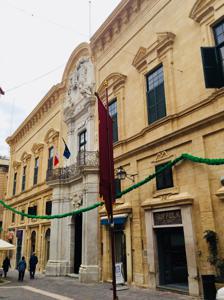
Building: Castellania (Valletta)
Country: Unknown
Year built: 1760
Maltese government building This article is about the former courthouse in Valletta, Malta. For other uses, see Castellania . Castellania Kastellanja, Kastellanija, Kistlanija, Klistanija, Klistjanija, Chistlania The main façade of the Castellania in 2018 Former names Gran Corte della Castellania (many variants) Gran Corte della Valletta Palais de Justice Palace/Courts of Justice Palazzo di Giustizia Palazzo della Castellania Palazzo del Tribunale Castellany Alternative names Palazzo Castellania Castellania Palace Châtellenie General information Status Intact Type Courthouse Architectural style Baroque Location Valletta , Malta Address No. 11–19, Merchants Street, Valletta, VLT 1171 Coordinates 35°53′48″N 14°30′45″E / 35.89667°N 14.51250°E / 35.89667; 14.51250 Current tenants Ministry for Health, the Elderly and Community Care Construction started 1757 Opened 1760 Owner Government of Malta Technical details Material Limestone (façade decorated with Carrara marble ) Floor count 2 Design and construction Architect(s) Francesco Zerafa (Completed by Giuseppe Bonici ) The Castellania ( Maltese : Il-Kastellanija ; Italian : La Castellania ), also known as the Castellania Palace ( Maltese : Il-Palazz Kastellanja ; Italian : Palazzo Castellania ), is a former courthouse and prison in Valletta , Malta that currently houses the country's health ministry. It was built by the Order of St. John between 1757 and 1760, on the site of an earlier courthouse which had been built in 1572. The building was built in the Baroque style to design of the architect Francesco Zerafa , and completed by Giuseppe Bonici . It is a prominent building in Merchants Street, having an ornate façade with an elaborate marble centrepiece. Features of the interior include former court halls, a chapel, prison cells, a statue of Lady Justice at the main staircase and an ornate fountain in the courtyard. From the late 18th to the early 19th century, the building was also known by a number of names, including the Palazzo del Tribunale , the Palais de Justice and the Gran Corte della Valletta . By the mid-19th century the building was deemed too small, and the courts were gradually moved to Auberge d'Auvergne between 1840 and 1853. The Castellania was then abandoned, before being briefly converted into an exhibition centre, a tenant house and a school. In 1895, the building was converted into the head office of the Public Health Department. The department was eventually succeeded by Malta's health ministry which is still housed in the Castellania. The building's ground floor contains a number of shops, while the belongings of Sir Themistocles Zammit 's laboratory are now housed at the second floor and is open to the public by appointment as The Brucellosis Museum . History Institution The Magna Curia Castellania ( Italian : Gran Corte della Castellania ; English: High Court of the Castellania ) was a court and tribunal in Hospitaller Malta . The institution had been founded by the Order of St. John in Palestine in 1186. It was later established in Rhodes where it became known as Pragmaticæ Rhodiæ , and remained active there until the expulsion of the Order from the island in 1522 . The institution was established in Malta on 5 September 1533 after the arrival of the Order, during the magistracy of Grandmaster Philippe de L'Isle-Adam and it is sometimes distinguishably known as the Magnæ Curiæ Caſtellaniæ Melitenſis . It was among the first institutions that was found to require reforms. Johannes Quintinus was given responsibility to prepare the first set of laws for Malta, which were later established by the Grand Master. The institution followed the Sicilian legal system, known as the Ritus Magnæ Curiæ Siciliæ . It was headed by a Castellan , also known as the President of the Castellania , who was a knight of the Order. He was ceremonially always followed by a page boy carrying a rod on a cushion when walking in public, with the rod symbolising his position, earning him the nickname captain of the rod . Composition The institution included two judges, one for the civil court and one for the criminal court. In the same building were the Office and Court of Appeals. The judges of the Castellania were native Maltese and dealt with cases that took place in the district of Valletta, Floriana and the Three Cities . Other districts, such as those under the courts of Mdina and Rabat , followed the same model and had to adopt decisions taken at the Castellania. On three days per week, the Fiscal Prosecutor brought cases before the judges. A Head Notary liaised for decisions taken by the institution. There was a Cancelliere , who was responsible for receiving and preserving judicial acts, registering the sentences meted out by the judges and supervising the other workers in the courts. There was a Gran Visconte (the Chief of police) who coordinated the police, and the Capitani di notte who implemented the sentences. Other workers included an official who saw that prisoners were treated fairly, those who were responsible for the archives and advocates for legal aid. Advocates were generally Italian-speaking Maltese, as most knights and foreigners considered the position  for the inferior people. A report was drafted weekly and sent to the palace of the Grand Master , informing about occurrences presented to the Castellania. The Castellania was the supreme court of justice of the islands, hence called Gran Corte or the variants in legal documents . The Grand Master had the absolute power to preside over the institution. The Papacy quarreled for a superior decision, such as when there was conflict with the court of the Bishop, but citing sovereignty of the princely Grand Master it was never conceded. The Castellania originally had decision over every aspect of life, including public morality and religion, but having the Islands been visited by an official of the Holy See in the 16th century and found lack of enforcement by the knights in religious aspects, the Inquisition was established. With the presence of the Inquisition, the Holy See considered Malta similar to a colony , but through the Castellania the Order kept rigid control and sovereignty over Malta. Though the Inquisition had the power to issue a death penalty in cases related to religion, such as heresy , fornication and sodomy , it generally left it at the discretion of the Castellania. Religious monks, including the Bishop of Malta, were not to be subject of decisions taken by the Castellania but there were instances of having to make exceptions as per offense to the state. In the late eighteenth century, under Grand Master de Rohan, Giovanni Niccolò Muscat has triggered significant controversy over his views on church-state separation in matters which are not religious in nature. In its time, the Castellania was considered to be a secular court. Cases generally consisted of secular parties, with secular accusations, for cases of secular nature. Officially it treated people with more equity ; religious courts in Malta under Roman Catholicism would refer to non-Christians and people with diverse abilities as creatures , because of their " imperfection ", whereas the Castellania considered all people as humans . However the Castellania distinguished the non-Christians by considering all others as aliens , of which difference also has had negative impact in terms of equality before the law, and in practice it was still theocratic . Women had same rights as men to institute for court action. In military context the knights were not subject to the Castellania, and were instead prosecuted at the Military Tribunal (Tribunale Militare), however it received assistance from the higher hierarchy of the Castellania such as from the judge of the criminal court. The law was amended with the issue of a Bando by the Grand Master. Particular bandi regulated the procedures of medicating a seriously wounded person, where the Castellania had to be informed by medical practitioners within less than a day from the assistance. From Birgu to Valletta The courts and tribunals were initially housed in a building in Birgu . After the Order moved their headquarters to Valletta , the Castellania moved as well. The Castellania building in Birgu was handed to the Inquisition for free. In Valletta, it was initially housed inconveniently in Strada Stretta, at the back of the Treasury of the Order , in a building belonging to Bailiff Bandinelli. It was sometimes known as baglio , an Italian architectural reference to courthouses, or Tribunale della Giustizia . Grand Master Jean de la Cassière bought the present site of the Castellania in Valletta for the courts to have an adequate location. Meanwhile, the original Castellania in Birgu was converted into the Inquisitor's Palace in 1574. The building of a Castellania was made in the original plans of Valletta. One of the plans for the Castellania was also to be built within the reserved area of the auberges of the knights, known as the Collacchio , but limiting access to a vast area in Valletta was found to be unpractical and the initiative was abandoned. The first Castellania marked with 'Z', depicted on a map dated c. 1600. The first purposely built Castellania in Valletta was built in 1572 by la Cassière, and was likely designed by Girolamo Cassar , similar to other Valletta buildings of the late 16th century. The building had a military appearance, with the corners designed with massive quoins , typical of Cassar. Though the building had only one actual corner on St John Street crossing with the Square, the other ends touched the adjoining buildings. The Castellania made use of a bell, became popularly known as the ruffiana , to convey messages to the people and inform about an event. A chapel was located in the building for the spiritual services of prisoners. Similar to other prominent buildings, the Castellania was provided with water within its courtyard by connection to the Wignacourt Aqueduct . In 1646, Pierre Garsin was commissioned to execute works within the prison section of the first Castellania which constituted of works on the walls that were examined to be in a state close to collapse. People in prison were generally those awaiting trial by the Castellania, but also by the Inquisition. Regulated visits to captives were allowed. The building had a main front door which was used for official purposes such as by the Castellan of the Gran Corte della Castella . The Magistrato degli Almamenti or Tribunale degli Armamenti , founded by Grand Master Wignacourt, was initially housed in the first Castellania building but moved to a separate location during the rule of Grand Master Perellos, who had established the Consolato del Mare in 1697. The first Castellania of Valletta was demolished in the mid-18th century on orders of Grand Master Manuel Pinto da Fonseca , as he despised its austere architecture and wanted a symbolic building of his absolutism. Pinto continued on similar steps of his predecessor, Grand Master Wignacourt, by taking several initiatives and make stately projects, and a new Castellania was one of the main prospects. There are claims based on word of mouth that in the 18th century the courts and tribunals were housed at 254, St. Paul's Street (now known as Europe House, and occupied by the offices of the European Commission and the European Parliament ), plausibly between 1757 and 1760, however this is considered as a hearsay . Construction Inscription commemorating the reconstruction of the Castellania Knights Giacomo de Blacas d'Aups and the Giorgio Valperga di Masino were given monopoly rights for four decades over the use of wind-power machines for the production of marble, metals, limestone and timber in Malta by Pinto in 1752. As a benefit of granting such license, Pinto secured the benefit that service for the construction of public and private projects would cost a quarter less than if handmade. The limestone used was from Misra(h) il-Barrieri in Santa Venera . A new Baroque building was constructed on site of the first Castellania, creating significant employment, with works commencing in 1757. Throughout the course of construction, prisoners were held in a tower near Valletta 's Porta Reale , probably the tower of Saint James Cavalier . The new Castellania was built to a design by the architect Francesco Zerafa , but he died during its construction on 21 April 1758. His work was completed by then Engineer, who was just elevated to architect, Giuseppe Bonici . Zerafa is accredited for the main design, and for the subjected building he has post mortem established himself as a respected architect. The edifice was completed in 1760, and saw the last finishes in October of that year, after which on 23 of that month was able to accommodate its intended functions. As a general rule, by the Officio delle Case (Officium Commissariorum Domorum), the buildings in Valletta were required to be ready within three-years period from start to completion. The Castellania was built in conformity with the Officio delle Case. The chapel was consecrated on 15 November of that year, which also marked the official inauguration. The main commemoration for the opening is an inscription above the central doorway which praises Grand Master Pinto for his achievement in rebuilding the courthouse. The prisoners were transferred to the new prison three days later, on 18 November 1760. Local hard limestone was used for construction, however the main portico was decorated with Carrara marble . Some of the marble used was cannibalized from the ruins of the Temple of Proserpina , an ancient Roman temple in Mtarfa which had been discovered in 1613. A craftsman who worked on the decorative sculpture of the Castellania's façade's central-piece and chapel was Maestro Giovanni Vito , the Puglisi (from Pùglia ), a Neapolitan buonavoglia (a rower on the galleys ). He would become the first man to be convicted of murder and sentenced to death by hanging in the new Castellania on 15 December 1760. With the remodelling of the edifice, Pinto has ubiquitously besprinkled his heraldic symbolic couchant crescents, in the interior and exterior of the architecture of the building, to convey a message of his absolutism and opulence . Sometimes after its completion, artist Tiepolo Favray took record of the notorious building. Disseminated information among European monarchies compared it to be of proportionate to the expectations of the most powerful nations. Courthouse During the 18th century, by hosting the courts and the tribunals, it was known as the Corte della Castellania (or the variants) and sometimes as the Palazzo del Tribunale . Among the common public was, however, simply known as the Court of the Grandmaster , probably to simply distinguish it from the courts of the inquisition and of the Bishop. Some judges of the Castellania, such as Vincenzo Bonavita (1752–1829), served during four different periods- firstly during the Order of St John, then during French occupation, the British protectorate and finally under the Crown Colony period. The locals preferred to be subjected to the Court of the Bishop or the Inquisition, rather than Castellania. Order of St John Interior of the Castellania Civil and criminal cases commenced after its completion, as was intended. Court sittings already started to be heard at the remodeled Castellania prior its inauguration. Conflict between the court of the Grand Master and that the court of the Bishop was a common issue during the reign of Pinto. The Bishop of Malta continuously lobbied against sentences by the Castellania when the accused was a monk. Several instances went as far as Rome to be settled. Pinto believed that it was justified to take a decision when state interest is threatened. Homosexual practice was punishable by death by the Castellania. In an uncommon case heard in 1774 was when an intersex person, 17-year-old Rosaria "Rosa" Mifsud, a.k.a. Primitiva, from Luqa petitioned for a sex change to wear as a man, instead of the female clothing worn ever since born. Two medical experts were appointed by the court to perform an examination . This case gives detail of the use of experts in the field, similar to the late modern period . The examiners were the Physician-in-Chief and a senior surgeon , both working at the Sacra Infermeria . The Grandmaster took the decision for Mifsud to wear only men clothes from then on. The decision was taken to the court of appeals , which appointed other seven medical experts that agreed with the observations of the previous two experts. Following the Rising of the Priests in 1775, three of the rebellion's leaders were executed without receiving fair trial. The death penalty was signed by the Castellano under the orders of Grand Master Francisco Ximénez de Tejada . Prior to judgement, some of the rebellions were locked up in the secretive prisons near the courtroom of the Castallania, some at the Castellania dungeons, and in other Valletta buildings. All those arrested were recorded on the Libro del Carcerati Della Magna Curia Castellania . Among them was Gaetano Mannarino, the leader of the rebellion. Some of them were condemned to death by strangulation in the dungeons of the Castellania. The whole process went against the conformity of the courts in Malta as the priests were not to be subjected to the Castellania but to the court of the Bishop. However the Inquisition had already determined in previous decision-making that crimes of serious nature were not to have ecclesiastical immunity from criminal prosecution at the Castellania. Some sources say that only the laymen were prosecuted at the Castellania, while the priests were tried at Fort St Elmo. Ximenes died a natural death within weeks after the sentences, with some locals believing it was a divine providence for his merciless judgement against the clergy. In 1777, Grand Master Emmanuel de Rohan-Polduc introduced the Supremum Justitiæ Magistratum (Collegiate Tribunal of the Jury's Supreme Magistrate) in order to establish more separation of powers in judicial decisions . Giandonato Rogadeo, an eminent European jurist , was requested to come to Malta in 1781 by de Rohan to address issues related to common law. Rogadeo went on to author the Diritto Municipale , between the year of his arrival and 1784, a law book to be used for the Castellania. During his stay in Malta, he further observed that it was not the law which was just problematic but also the judges and advocates which were corrupt. His work was opposed by the advocates and judges, with Baron Gaetano Pisani and Judge Gio Nicoló Muscat anonymously publishing works in Rome in 1783 to challenge it and aiming to keep the status quo which had limited considerations. It became the primarily Maltese law of the Code de Rohan , a humane set of laws, which brought significant reformation to criminal law. The Code incorporated previous laws introduced from former Grand Masters with a more liberal approach. It also set standard regulations for advocates, with some flexibility. It was subsequently amended with the use of bandi . The Code de Rohan clarified the role and powers of the "Giudice Criminale della Gran Corte della Castellania". It gave judges the right to decide on cases presented before them, instruct for investigations of serious nature, conduct inquiries, take action as themed necessarily. The Diritto Municipale was abolished in 1854, during the British period, and replaced by a more lenient Criminal Code. During his magistracy, Grand Master de Rohan sentenced the Castellan, allegedly for practicing conflict of interest considering his position, to a life in prison but was allowed to escape and lived in exile. Giuseppe Elia Pace, an advocate and close friend of Mikiel Anton Vassalli , was found guilty of treason during the reign of de Rohan and was sentenced for flogging in Valletta followed by a permanent exile out of Malta. Vassalli was imprisoned at the Klistanija at the end of the rule of the Order of St. John, and was accused of plotting revolutionary ideas during the magistracy of Grand Master Hompesch . Vassalli denied the accusations and remained imprisoned. Meanwhile, he received visits from the father of Fortunato Panzavecchia. While dining together around a table with prison guards, Panzavecchia took notes from conversations he had with Vassalli. These notes shed more light on the life of Vassalli, who after his death became the national Maltese linguistic. Though given a life sentence, he either managed to escape or was released after the expulsion of the Order from Malta. French Republic Malta was invaded by the French First Republic in June 1798, and the Order was expelled from the island, resulting in the French occupation of Malta . Grand Master Hompesch was pressured to capitulate , as the Maltese nobility and the Magistrate of the Castellania, together with influential and high ranking figures made it clear to the Fiscal of the Castellania that, unless he surrendered, those resisting the French would have to simultaneously face an internal revolution . The French reformed the legal system with the country being divided into provinces for roughly each 3,000 inhabitants, all with their own civil and criminal jurisdiction for the Justice of Peace : this included the use of the Castellania. Corporal punishment , which was leniently used at the end of the rule of the Order of St John, was officially abolished by the French. Religious figures, such as Franciscan Prelate Monsignor Axisa, were prosecuted at the Castellania and also kept there under arrest if required. The institution of the Castellania was replaced by the Tribunale Provisorio and the Tribunale Civile di Prim'Instanza . The post of Castellano was abolished, and judges were nominated by the Commission de Gouvernement . By 6 July public buildings in Valletta were renamed, with the Castellania renamed as Palais de Justice . The creation of the newly introduced court in Malta according to republican ideals, on 16 July 1798, saw the abolition of the Order's Courts and Tribunals together with the abolition of the Courts of the Bishop and the Inquisition. Giovanni Niccolò Muscat was made a judge and president of the court during the French period but was soon dismissed by the French. Not less than three full cases of silver secured at the Castellania, were taken by the French on 8 November 1798, and were melted to create coins to remunerate the Jacobins . It was one of a series of similar reasons that consequently triggered a Maltese revolt. The French law system did not last enough to influence the Maltese courts at the time. British protectorate After a successful Maltese uprising against the French occupation , in 1800 Malta became a British protectorate , with the Castellania becoming known as the Gran Corte della Valletta . It was amongst the first public institutions to be reestablished. The documents of the Tribunale della Gran Corte della Castellania were given by Government Alexander Ball to the Gran Corte Vescovile (Court of the Bishop) with other documents of the church and the Inquisition at the request of the ecclesiastic authorities. Apart from those of the Court of the Bishop, the others (including those of the Castellania) were all found to be irrelevant to the church and were transferred to the Palace of the Inquisition in Birgu. The documents of the Tribunale della Valletta were likely transferred to the palace of the Inquisition by mistake but those arriving there never saw their way back to Valletta since. On 8 March 1805, a proclamation declared the restoration of the Courts of Justice. In February 1806, Ball gave instructions to presumably guarantee independence of the Judiciary, whereas the Judges could not be removed at a simple request, and legal persons would not be threatened to be jailed if they disagree with signing legal documents. At the request of the Maltese National Congress , the law was once again reformed to the ancient rights and the Code De Rohan . Vassalli was imprisoned again during the siege, and was kept at the Castellania from 16 September 1800 until he was exiled from the protectorate on 15 January 1801. While in jail at the Castellania, Vassalli read in Arabic , and vocally translated to Maltese , passages of the Quran to other inmates among him. His Quran, bound by a leather cover, was discovered when Vassalli underwent a spot check by British soldiers in the whereabouts of Porta Reale . Between 1810 and 1811 most Valletta buildings were given addresses. The first address of the main door of the building was in Italian as istrada Mercanti, No.15, La Castellania. Ġampatist Gatt was engaged with the Criminal Court as an interpreter and translator , to and from English, from 1 August 1810 to 30 June 1814. The death penalty continued to be legal under British rule and the decapitation of the offender after execution remained in use by the Castellania. In the early 19th century the building housed the Maltese Vice-Admiral Court . It was founded in June 1803. John Stoddart (1773–1856) served as the first Advocate to the British monarchy from 1803 to 1807. By 1811, during the protectorate, this court was criticized in Parliament as being unbecoming in its conduct during the early stages of establishment. It was replaced by another court and abolished in the 1890s. Literature and objects related the Vice-Admiralty Court in Malta are now exhibited at the Malta Maritime Museum in Birgu. British colony Maltese courts became  on 5 October 1813, months before the Treaty of Paris of 1814 , when Malta became a Crown colony . Soon after, in 1813, Civil Commissioner Alexander Ball terminated and transferred the judicial power of the Corte Capitanale of Mdina to the Castellania in Valletta. Similar to other public buildings, the Castellania was closed down during the plague outbreak of 1813–14 , and it was only used for emergency cases relating to the plague itself. Two people were sentenced to death for not revealing themselves of being infected of plague to relevant authorities and putting at risk the people around them. Both were executed by firing squad outside the courthouse in the street. When the plague ended, the Castellania was once again used as a courthouse and gaol for accused who were still awaiting trial. Under Governor Thomas Maitland , the British adopted a codification of a mixed system of Civil Law , which included Roman Law , Code Napoléon and continental law . Crown Advocate Adrian Dingli was trusted with the task of reforms. These reforms remain the basic of Maltese law today. By 1814 all forms of torture were abolished, however any action deemed to potentially incite a revolt could be suppressed with physical force. In 1814, the College of Auditors (Segnatura) was abolished and was replaced by the Supreme Council of Justice. The purpose of this reform was to see more equity at law at a time when the governor observed that there were questionable judicial cases, and thus gave an opportunity for review. The Government Gazette started to report prominent cases of the court after the visit of the Commissioners Austin and Lewis. Language Tuscan Italian , and to some extant Latin, was used as the main functioning language of the courts throughout the periods of the knights, French occupation, British periods, until at least 1879 when the courts had already moved out of the building. Though Maltese has always remained in use throughout the Knights period among all classes of society, the Councillor of the Supreme Tribunal of Justice Francesco Saverio Farrugia implied that Italian was considered as the maternal language which connects the country with the rest of Europe. The French language was established as the sole official language during the French occupation, however an exception was given to the courts as Italian prevailed for legal jargon . Efforts by the British to spread the usage of English during the protectorate and the early period of direct Crown control over Malta failed, mostly due to the unwillingness by the educated minority to adopt it. The supreme court proceedings were suggested to take place with the use of English, to encourage the study and use of English by judges and lawyers, but these efforts proved futile. Both during the period of French occupation and British rule, the supreme court decisions were published in Italian and the other preferred language of the government; French during the French period and English during the British periods. The Maltese language was never discussed as a possible language to be used in the Castellania. However, some documents presented to the courts were sometimes written with Italian and a mix of Sicilian or Maltese words. The language question was not solved until the 20th century, when the building had for long changed purpose. Prison See also: Debtors' prison A prison cell in the Castellania Apart from a courthouse, the Castellania also served as a prison where suspects and convicts were imprisoned. The entrance of the former prison from St John Street and is locally known as Prisoner's Street (Triq il-Kalzrati) or Hook's Street (Triq il-Ganc). Serious criminal offenders from Gozo would be taken to the court in Gozo, and on the decision of the administrative Castellan would be sent to a temporary prison in Fort Chambray , before travelling by sea to Valletta and kept locked at the Castellania until his case is heard. It was common to restrain political prisoners by locking them in the secure prison of the Castellania during the magistracy of the Order of St John. Prisoners who not awaiting trial were allowed to have visits from non-inmates . Under the Order of St. John, prisoners could be sentenced to row on the galleys as punishment. Under British rule, certain crimes were punished with penal transportation to Australia , such was the case in June 1790 of Englishman John Pace. During carnival celebrations, cross-dressing males could be arrested, and those caught by police were held overnight at the Castellania "to study for a night manners more comporting with the modest of the sex." On 15 March 1849, Lorenzo Bonello was assigned by the Governor to give service as the "Keeper of the Castellania" at the prison. The prison was permanently closed and moved to the "Palace of the Courts of Justice" in 1853. Lorenzo Aguis, a public official working as a porter, was catering for the prison before and after it became vacant. Other uses While the Castellania was in use as a courthouse and a prison, parts of the building were also used for a number of other purposes. The Castellan resided in an apartment in the same Castellania. The building hosted the Chamber of Commerce and the sittings of the Consulato del Mare in the eighteenth century, which were next to each other. It also housed the Monte di Sant'Anna until 1773, a decision taken by Grand Master Ximenes. Individuals or groups could petition at the Castellania through a supplica; common cases were from practitioners needing a license to perform their occupation and the poor requesting social benefits. For such purposes and other, the Castellania and related tribunals employed the largest number of clerks. At one point, the working environment of the clerks had no standard working hours and their outcome received country-wide criticism; this resulted in counter petitions, with the clients requesting efficient service in less waiting time and the clerks requesting increase in wages. By 1780 a bando was introduced to address these issues. Clerks were not required to be Maltese, but had to be fluent in Italian which appealed to Sicilians. Sea vessels were required by law to register at the Castellania to operate in Maltese waters and each had to pay a minimum ten grani, depending on the size of the vessel and its purpose. With the Registri Patentarum , the Castellania issued legal patents for galleys to travel from the port of Valletta to other ports and vice versa. The patents gave details subject to health inspections which included the names of the merchants and the description of the belongings for trade. Those galleys coming from non-European ports or from places subjected to possible disease were withheld in quarantine for days and only given permission to mix with the rest of the people once a Pratica was issued by the Commission of Public Health. The Clean Bill of Health continued to be issued and gradually reformed during the British period, under the supervision of the Chief Medical Officer. The Castellania imposed a charge for those not having health assurance and having to lodge at the Lazzaretto . Titles of nobility were required to be recognized by the Cancelleria and then registered at the Castellania. Each noble title was subject to review by the judges or the Castellan. Most services at the edifice of the Castellania, such as court cases and office work, were against payment which balanced the expenses of the institution. At any given point, the Castellania could request for the valuation of goods to determine facts. Francesco Rivarola, the commandant of the police, had his office of the Deputy Inspector General of Executive Police stationed within the Castellania since 1814 when Malta was gradually adapting as a British colony. The police office vacated the premises in the 19th century and was moved to the Palace of the Governor . As published on the Malta Government Gazette , on 21 October 1829, Malta saw the introduction of a jury system in cases related to murder . Later and present use The building was no longer regarded as being adequate to function as a courthouse by 1840, during the Government of Sir Henry Bouverie , and that year the Civil Courts were moved to Auberge d'Auvergne . The courts of criminal jurisdiction and the office of the police were moved to the auberge in 1853. The police office fully moved out around 1860, as initial criminal proceedings were still addressed at the Castellania by that year. Court archives and registrations documents of the Castellania were relocated for safekeeping in the auberge. Mess By a Governor Ordinance No. 11 of 5 May 1852 the Castellania had to be converted into a military mess for the Maltese Militia Force . It is known to have been occupied by the military stationed in Valletta and Floriana by at least 1854. Exhibition centre The building later housed an exhibition centre. Despite the efforts of originality in science subjects it failed to attract crowds to sustain it. Division into three parts It was eventually split into three parts a tenants living quarters ( Maltese : kerreja ) in the former prison, a Government High School for Girls in the former courthouse and the Gas Office in the former police office. The Malta and Mediterranean Company Limited terminated its operations with a parliamentary approval of the Gas Act of November 1952. The latter later served as the headquarters of the St. John Ambulance Association . In 1894, the Malta Society of Arts, Manufactures and Commerce (established in 1852) housed a temporary exhibition at the Castellania. The building was considered ideal to showcase the works of the society by local artisans. However, Gerald Strickland handed the artisans society another building in St John Street opposite St John's Co-Cathedral, the Palazzo Xara (destroyed in WWII) so that the Castellania can be vacated for a more permanent use. Expand section Department and Ministry for Health The Brucellosis Museum within the Castellania The building became the seat of the Chief Government Medical Officer in 1895. This took place on 10 April 1895, when Gerald Strickland transferred into the building the head office of the Public Health Department , which in 1937 combined them as the Medical and Health Department . Between 1904 and 1906, the Malta Fever Commission (MFC) worked in the Castallania, and on 14 June 1905 the physician Sir Themistocles Zammit discovered the cause behind the Mediterranean fever (known also by various names) while working there. The fever was first traced in Malta to British soldiers fighting against the French occupation of Malta. In June 1904, during the experiments, Zammit learned that a Maltese family of five members became simultaneously ill after consuming fresh unpasteurized milk from goats. He went on to purchase healthy goats and tested them, and at one point also kept them on the first floor of the Castellania (then known as the public health building or the variants). Zammit was successful in the discovery of the disease. David Bruce , who led the MFC, discouraged the experiments when proposed by Zammit. However, when the experiment concluded in the discovery, Bruce tried to discredit Zammit by taking the merit for himself. Information about the role of Zammit was kept low profile or ignored. The fever was renamed after Bruce, as brucellosis . The MFC managed to find cure and ways to eradicate the fever, but had a hard time since there was lack of cooperation with sellers and consumers of milk; some dismissing or ignoring the finding. It was under control by 1938, with the enforcement of standard procedures of pasteurizing milk. However, slaughtering of infected animals continued throughout the 20th century and there was another rising challenge for the department in 1994 and 1995. Restoration in process in September 2017 The laboratory on the Castellania's second floor, initially used by the Malta Fever Commission, was restored and converted into The Brucellosis Museum in 1980, and it is now open to the public by appointment. During WWII, the Health Department dealt with several contagious illnesses attributed to the mass sharing of buildings and war shelters. The buildings close to the Castellania were hit by air bombings. The Castellania was damaged together with the next door Casa Dorell during one of the bombardments on 4 April 1942. The Castellania suffered damage on the side of the prison up to a fraction of the front façade. Since the British period some of the prison cells were modified and converted into government offices, and currently still serve this purpose. Other parts of the Castellania's interior, including the chapel and one of the prison cells, were restored in the 1990s. The restored cell appears on the front cover of the book Kissing the Gallows: A Cultural History of Crime, Torture and Punishment in Malta, 1600–1798 , authored by William Zammit. There were further plans to restore the façade in the late 1990s, but nothing materialized. The façade was again restored as part of a number of projects for Valletta 2018 – European Capital of Culture . A detailed study for the restoration of the façade took place, which gave the way to call for a public tender, and work began in June 2017. Works were completed in January 2018, in time for Valletta's inauguration as European Capital of Culture. Some sculpture of the façade have weathered or broke off during the years but were faithfully reconstructed during the restoration. The building appears in a late 19th century photo, when the section on St. John Street was used to house the gas office, as well as shops on Merchant's Street. The photo forms part of the Richard Ellis collection, a set of images named for the photographer. The building appears in an early 20th century photo, with the photograph named as Castellania (Old Court-House) , and appears on a British period postcard . By the late 19th century, calesse drivers were required to register their vehicles at the Castellania and obtain number plates . In the early 20th century, Maltese socialist Manwel Dimech was imprisoned at the Castellania, unbeknownst to the public or his family, until the Governor of Malta exiled Dimech to Sicily on 5 September 1914. Despite pleas from high-ranking British officials, Dimech was refused permission to return to Malta. A plaque in the whereabouts of the Victoria Gate , where Dimech passed under before boarding a ship to Italy , commemorates his exile. The exile of Dimech remains widely remembered in Malta. The building housed Malta's Public Health Department (id-Dipartiment tas-Saħħa Pubblika) from 1921 to 1998. As a consequence of the given Self-Government (1921–1934) a number of high-profile health decisions were taken. It was later decided to house the Ministry for Health, which has been known by a number of names throughout the years. The Ministry has been operating at the Castellania, after moving out from Casa Leoni in Santa Venera , since 7 October 1998. Under the remit of the Health Ministry, there are now around 6,000 workers operating around the country. The ground floor hosts a number of shops which were intended in the original design to generate employment. The rest of the building is not normally open to the public, except for some special occasions such as the Notte Bianca event. The Richmond Foundation in Malta has used the Notte Bianca opportunity to disperse information about psychiatric conditions by setting a stand at the Castellania. Since the 1990s on the feast of Saint Luke , at the discretion and budget of the Ministry, a reception is held at the building were high ranking medical officials are invited for a gathering. On 10 November 1995, the participants of the Malta Lithium Symposium from 18 different nationalities were hosted at the Castellania by Minister for Social Development, Louis Galea , to meet with government employees of different ministries and departments. In 2007, Minister Austin Gatt suggested the establishment of a museum of Maltese legal and political history in the building, but to date this is yet to materialise. The Castellania serves as an authority for the permission of burials and the selling of government owned burial sites. Related to the matter, on 19 December 2017, numerous people were given an appointment on the same day which resulted in a crowding at the customer care section at the former prison's courtyard of the Castellania. Most clients were told to leave premises after being given another appointment. In December 2019, messages related to Government corruption in Malta and the death of Daphne Caruana Galizia were left attached to the door of the Castellania, together with symbolic coal on the doorstep. Architecture It is common for prestigious buildings in Valletta, such as the Castellania, to be used as government ministries. The Castellania is regarded as an iconic building in Maltese architecture. It is a historical and architectural landmark in Valletta, a World Heritage Site city. The highly decorated building differs from other nearby buildings, to an extent that may lack harmony in the street which is in. Exterior The ornate marble centrepiece The Castellania is considered as the masterpiece of architecture projected by Grand Master Pinto, being the most original intact of secular High Baroque architecture and a relic of the early modern period , under the rule of the Order of St. John . It has an elaborate façade designed to be imposing, of similar proportions to an auberge , and it is a prominent building in the area. It is two stories high, being built on three sides of proportionate courtyard in the centre. Another small courtyard is found at the backside, which is intended to give more natural light to the rear. Although the building has an asymmetrical plan, the main façade in Merchants street is symmetrical. The design prominently includes sumptuous edges , spread over the exterior. The main façade includes a distinctive portal, with a jotting out symmetric triple concave , and clustered pilasters , of which features are typical of Sicilian Baroque . Above the portico is a cornice and an iron-railed balcony which opens into the former criminal hall. Similar to other courts in Malta, the balcony was purposely used to read to the present public the major verdicts and newly introduced bandi. Heraldic crescents from Pinto's coat of arms decorate the main portal, and a cartouche with the following inscription is found beneath the balcony. It reads: DEO OPT. MAX. EMMANUEL PINTO M.M. ET PRINCEPS HUNC UTRIUSQUE JUSTITIÆ LOCUM VETUSTATE PROPE LABENTEM, AD TERROREM POTIUS, QUAM AD POENAM A FUNDAMENTIS, ÆRE PROPRIO ANNI FERE SPATIO RENOVAVIT AUXIT, ORNAVIT MDCCLVIII Side façade facing St. John's Street, with the pillory on the right. Nelson's Hook is also visible behind the railing. The balcony is topped by a niche consisting of allegorical figures of Justice and Truth, as well as triumphal sculptures of a winged female figure and a putto. The latter sculptures represent fame. These sculptures are of high artistic value due to their symbolic details and fine work. Some parts of the sculptures, such as the scales held by Lady Justice, are now missing. The figures were designed to appear as being in style of movement and with dynamics. The empty spaces between these figures contained Pinto's bust and coat of arms, but they were removed during the French occupation of Malta or in the early 19th century. It is not known how the bust of Pinto looked like, however it may have been either sculpted similar to the bust on the façade of Auberge de Castille or an original work. In either case it was probably made of bronze , and stood on a marble plinth which is still there. Similar to other busts of the time, it may have been the work of Jacques Saly . The triumphal figures are similar to those found on the 17th century funerary monument of Nicolas Cotoner sculpted by Domenico Guidi , but it is unknown who worked on the replica of the Castellania. A prominent continuous cornice runs along the building at roof level which is only interrupted by the central decorations. The ground floor in Merchants Street was designed so as to house eight shops, four on each side of the main doorway. This lower façade is divided into eight bays, one for each shop, whereas it contrasts with the upper façade as it has no division between windows apart from the central decoration. Each shop has an interconnected room above, reached by an individual spiral staircase , which space was intended as a home for the owners. These rooms above the shops have a window each, forming eight square windows on the façade, one above each entrance of a shop. The windows are decorated with the symbolic crescents of Pinto. At one point, the space of one of the shops was converted to become accessible from the main building to be used as offices for the Ministry for Health. On the same street, the first floor has the same number of windows however are larger and with conspicuous window frames. Some of the hood moulds of the window moldings were chipped over the years until their renovation in 2018. The side façade along St. John's Street is not as ornate as the main façade, and it contains a set of wooden and open balconies. The entrance to the Castellania's prison cells is located in the side façade. A number of shops are also found in this street, with differentiated elevation. The building's corner between Merchants and St. John's streets contains a prominent niche-like corner with a cylindrical pedestal at the bottom which is about 3 m (9.8 ft) high. This originally served as a pillory , where prisoners would stand on it one at a time, and publicly humiliated. This also served as public entertainment, where anyone interested was allowed to throw foodstuff at the condemned such as throwing tomatoes and eggs . More serious offenders were whipped or tortured using the corda at this pillory. The corda was a rope tide to a wooden beam above the pillory and the other end used to tie the hands of the condemned who was lifted for torture. According to Eric Brockman, slaves were those often exposed to public whipping at the corner. However anybody was subject to the ill treatment, generally those who committed repeated offenses. Torture remained a means to obtain information, including forced confession, by the civil courts throughout most of the eighteenth century despite it was opposed by the Bishop and by the Inquisitor. The Castellania made provisions to limit torture with the Code de Rohan when subjects were not to be tormented more than an hour. Word of mouth has it that an individual would have his debt paid when a third person or group would offer to pay it off if the bankrupt person undergoes the corda , serving as public entertainment. Those condemned to death often were subjected to endure torture and later hanged outside Valletta, in the whereabouts of the Bastion of St. Jacob. According to Louis de Boisgelin [ fr ] , the historian of the Order , amid the last three days of the Maltese carnival the locals used to recite a Roman tradition at the Castellany by dangling a stone above the pillory (instead of a human) and hit it which symbolised a temporal halt of punishment during those days. A bent iron bar in the form of a hook is affixed into the wall of the Castellania, close to the pillory. According to tradition, the hook might have been used to lift the largest bell of the nearby Saint John's Co-Cathedral , but this is now regarded as unlikely. The hook was most probably used to secure prisoners to the Castellania's pillory. At the end of the rule of the Order of St John, Stefano Ittar drew a sketch of the building as it was at the time. In 1803, Horatio Nelson allegedly passed through the hook in a dare, and the hook became known as Nelson's Hook after the Battle of Trafalgar . It became a tradition for Royal Navy sailors to bet and buy drinks for shipmates who managed to pass through the hook. Junior officers allegedly had a good chance of promotion if they passed through the hook. Brockman further claims that the hook was used to lift a cage at the pillory, with a person condemned to stay inside for public ridicule, allegedly another type of public degradation. The hook by itself is a sought after landmark; it is often found marked on modern contemporary maps and included on tourists booklets. Interior The former criminal court, originally known as the Aula Criminale della Gran Corte della Castellania . The interior of the Castellania contains offices, court halls, a chapel and prison cells. A large allegorical statue representing Lady Justice or Astraea wearing a blindfold and holding weighing scales stands at the staircase which lead to the former courtrooms. The statue stands on a pedestal, and its sculptor is unknown. The staircase is grandiose on its own. The most decorated room in the building is the Sala Nobile (Noble Hall) on the first floor, which was originally a courthall , and which is now used as a meeting room. Here the judge and the nominated College of Advocates sat on a bench , which itself was a platform, wearing typical silk gown clothing of the period. The advocates on the bench were nominated and removed at the discretion of the Grand Master. When Malta was a British colony a similar short lived system was adopted, on 14 August 1832, known as the King's Counsel . The bench consisted of the Advocates of the King, and survived seven years. This room has coats-of-arms of the Castellani depicted on the upper side of the walls. There are 105 coats-of-arms, belonging to the Castellani from 1609 to the last in 1798, after which the position was abolished. In 1970 a copy of a painting by Mattia Preti, portraying two Saints of Health Cosmas and Damian, was transferred from St Luke's Hospital chapel to the hall at the Castellania. An inscription, found on a cartouche , above the main door of the hall reads: HIC SUNT CAUSIDICI HIC ROSTRA HIC SUBSELLIA IUDIS QUIS POSUIT. PINTI. ET PRINCIPIS ÆQUUS AMOR (meaning, Here are the law courts, the seat of lawyers and pleaders, set up by Prince Pinto for his love of equity ) Statue of Lady Justice at the Castellania The chapel was dedicated to Our Lady of Sorrows (also called the Madonna di Pietà or Mater Dolorosa ). After being deconsecrated in the late 19th century, the room was used for other purposes, and only the limestone frame, where used to be the titular painting which was retrieved during restoration works in 1991, still remains from the chapel's original interior. An ornate fountain is located at the building's main courtyard, above which is a niche with a statue and above it an elaborate sculpture of the coat-of-arms of Pinto. Similar to the fountain of the first Castellania on site, it was supplied by water from the aqueduct. A number of prison cells are found in the Castellania. The cells close to the court rooms hosted new cases and also those awaiting execution. Several other cells are located at the rear of the building, and they are surrounded by a courtyard. These cells generally housed inmates who had to serve a short sentence of less than eight days, usually due to unpaid rent or accumulated debts . Other convicts were those who refused to bake bread in Valletta which were jailed for a roughly a week and those found guilty of stealing to eat despite their social situation which were imprisoned up to three months. Women in Malta were commonly arrested for the latter and other offenses; in a 1776 criminal court case against Margerita Crocco who supposedly stole a hen and which she claimed to have found it outside her home was not found credible in her versions of events due to her suffering hunger and was sentenced to three months in the prison of the same courthouse. In some cases, individuals were imprisoned for not observing religious norms, such as eating meat on prohibited days. Prisoners with longer sentences were usually sent to other prisons, usually the Gran Prigione , and if in physical capability were subject to be sent to the galleys . Medical physicians were requested to visit the inmates in the prison when needed for multiple reasons related to their health and examinations. There were attempts to re-criminalize gambling during the late magistracy of Pinto as such activity led to undesirable financial consequences to participants but the widespread practice was instead strictly regulated, on fears that if banned it may be of benefit to the underground community. The minor inmates at the Castellania were the ones who took care of the general maintenance, cleaning and repair works of the building, while guards were responsible for the allocation of tasks and observing their performance. Some historical graffiti made by prisoners can be found at the courtyard of the prison. Significant graffiti are also found in one of the most secure cells upstairs. At the underground are the dungeons, which are described as an unpleasant place to stay. By the early 19th century, arrested females awaiting a court decision started to be sent to the women's prison at Corradino (now a police station) rather than accommodated at the Castellania. The building has a direct passage to a WWII air-raid shelter from a small room at the small courtyard, which was excavated in the early 20th century. Architecture and cultural heritage The building was included on the Antiquities List of 1925, as La Castellania . It has been a Grade 1 scheduled property since 1992, and it is listed on the National Inventory of the Cultural Property of the Maltese Islands . The court documents, of the Magna Curia Castellania (MCC), are now stored and conserved at the Banca Giuratale in Mdina . The documents form part of the National Archives of Malta and are used by historians as primary sources to research about Malta during the knights of St. John. The archives of the Acta Originalia of the Magna Curia Castellania (AOM) include 1,411 volumes, dating from the early years of the rule of the knights. Legacy The building was colloquially referred to in Maltese as il-Kistlanija (also il-Klistanija, read as yl Klystlani'a). It inspired the saying għandu wiċċ l-għatba tal-Kistlanija , which is translated as "he has the face of the Castellania's doorstep". This referred to a shameless person showing few or no expressions . The expression Castellania's doorstep was also used to imply equality in the application of law. Commemorative coins La Castellania was depicted on two commemorative coins minted in 2009 by the Central Bank of Malta . The coins show part of the building's façade on the reverse and the coat of arms of Malta on the obverse. See also Diritto Municipale Notes